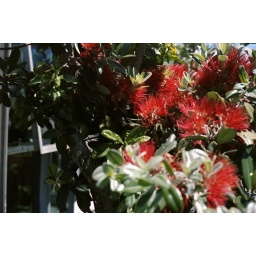
New Zealands Christmas tree - the Pohutukawa, in flower on the roof top